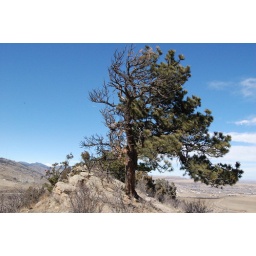
wind swept tree near golden